Dr. John Calef House

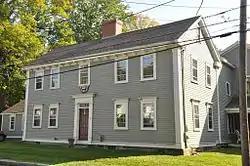

The Dr. John Calef House is a historic house at 7 Poplar Street in Ipswich, Massachusetts. It is a well-preserved example of a First Period house with high-quality Georgian modifications. The core of the house was built c. 1671 by Deacon Thomas Knowlton, who purchased the land on which it originally stood on South Main Street in that year. It was subsequently altered in the middle of the 18th century, acquiring its present Georgian styling. In the 1770s the house was owned by noted Loyalist John Caleff. It was acquired in 1777 by John Heard, who moved the house to its present location in order to build a more elaborate Federalist house on the site.